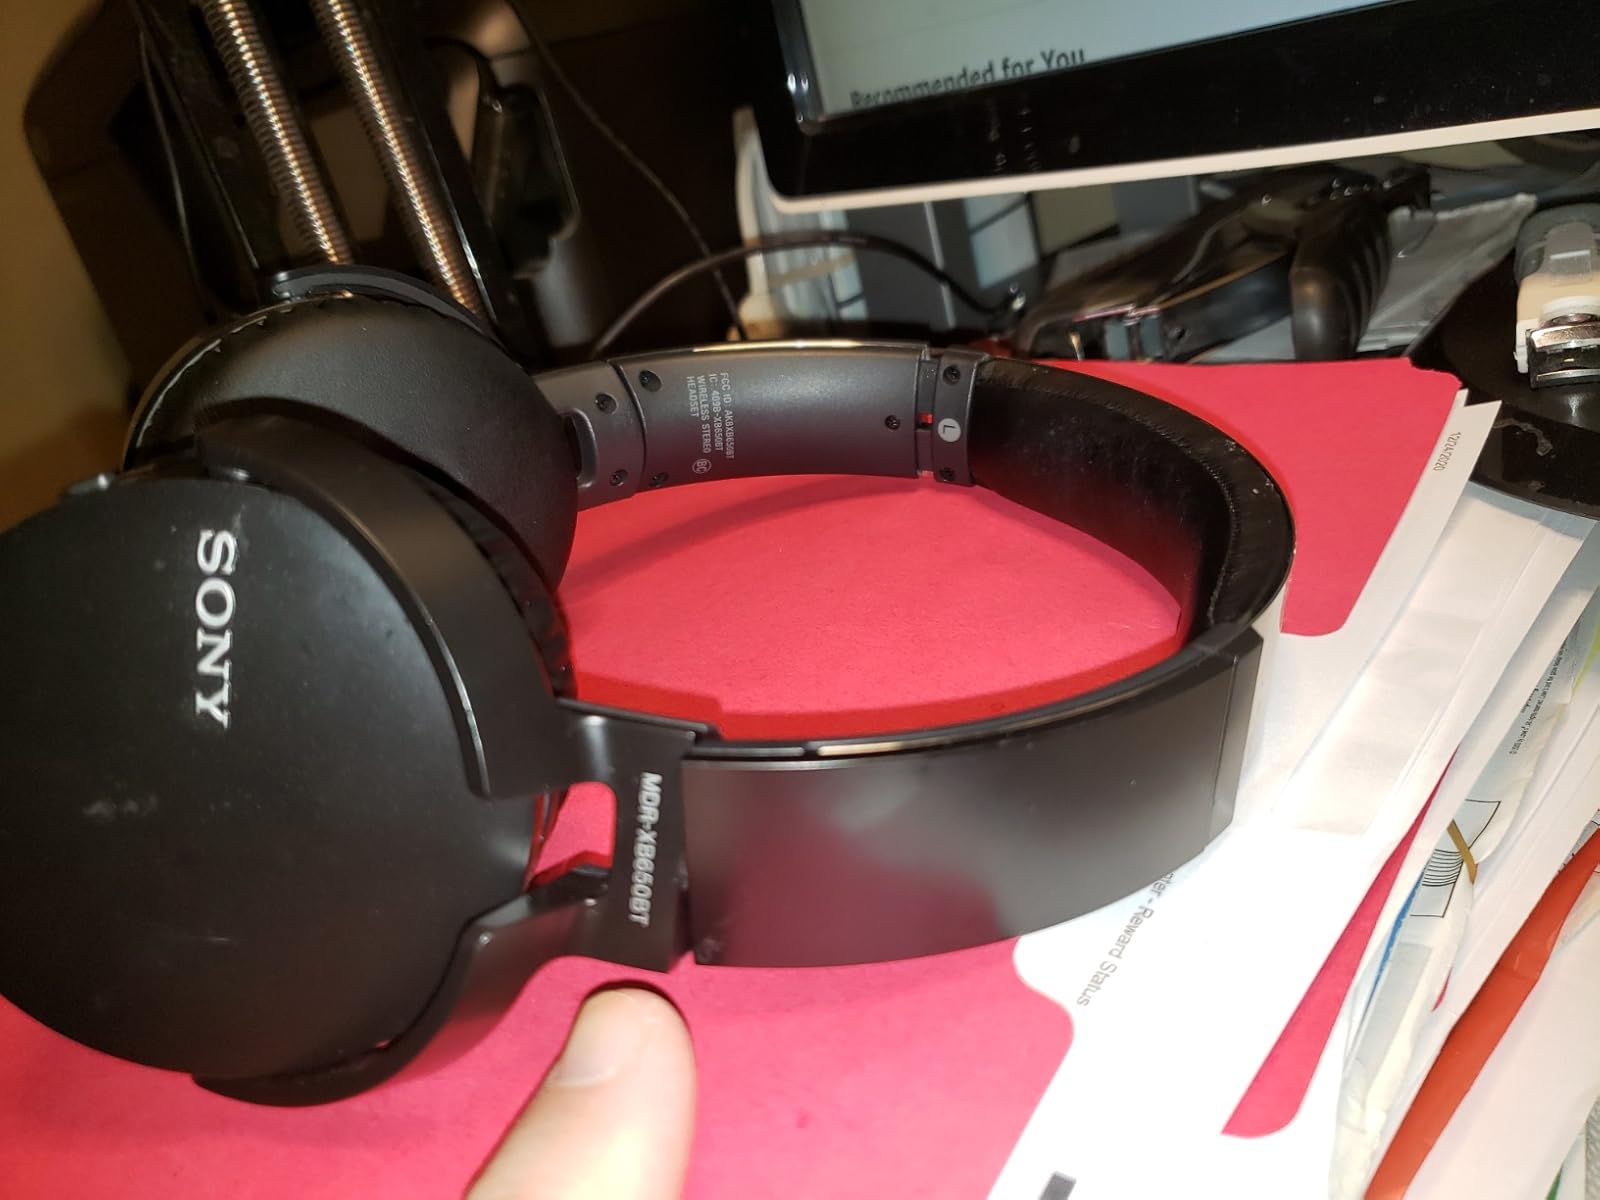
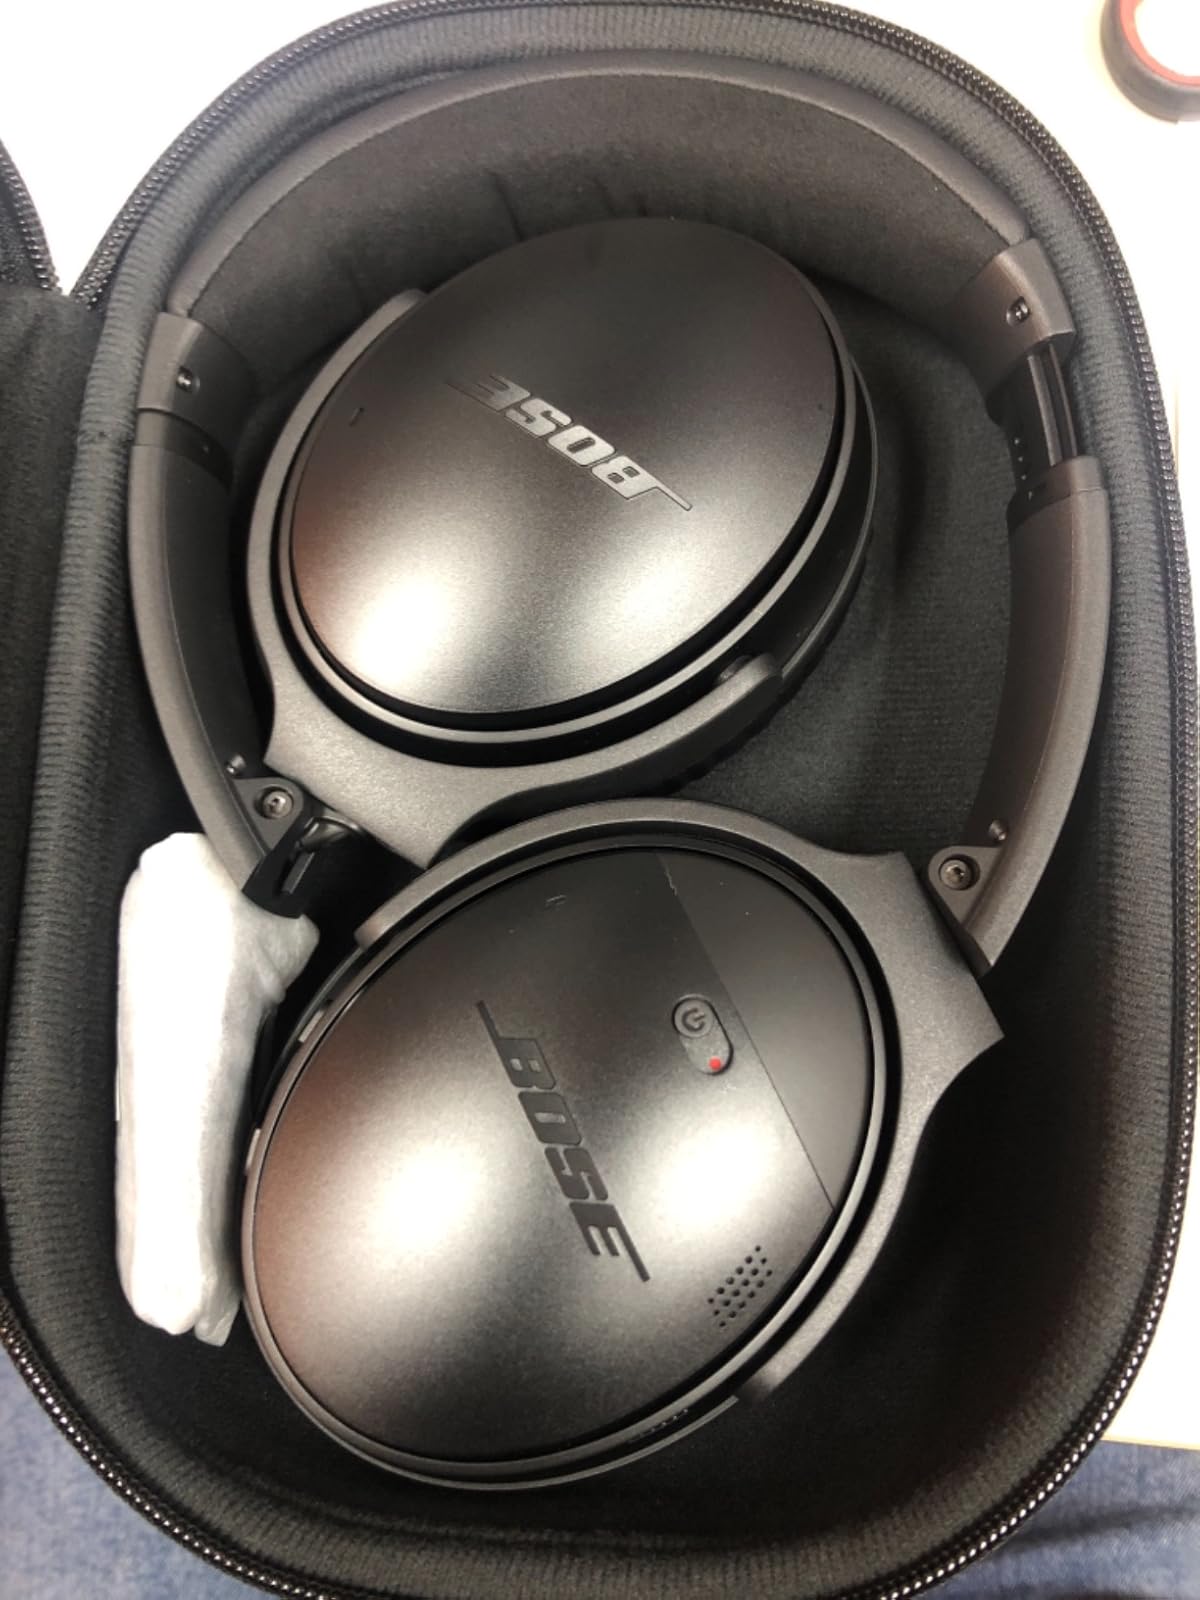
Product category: headphones
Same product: no